Dante Alighieri

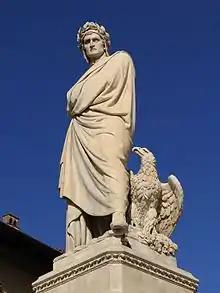
Statue of Dante in the Piazza Santa Croce in Florence, Enrico Pazzi, 1865

Dante, like most Florentines of his day, was embroiled in the Guelph–Ghibelline conflict. He fought in the Battle of Campaldino (June 11, 1289), with the Florentine Guelphs against Arezzo Ghibellines; he fought as a "", responsible for the first attack. To further his political career, he obtained admission to the Guild of Physicians and Apothecaries around 1295. He likely joined the guild due to association between philosophy and medicine, but also may have joined as apothecaries were also booksellers. His guild membership allowed him to hold public office in Florence. As a politician, he held various offices over some years in a city rife with political unrest.